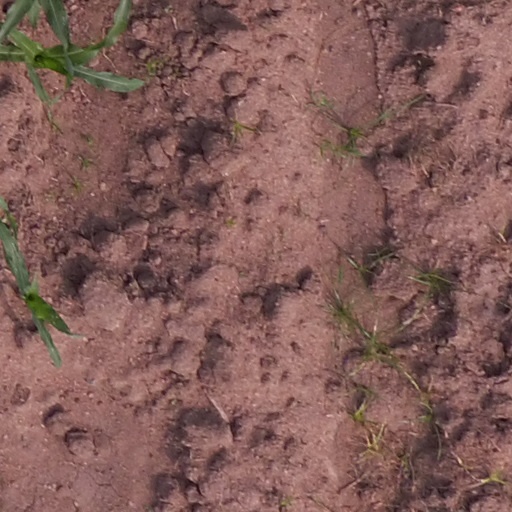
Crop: maize; corn